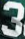
Number: 3